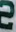
Number: 2